Molecular-weight size marker

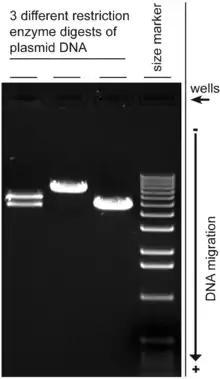
A molecular-weight size marker in the form of a 1kb DNA ladder in the rightmost lane, used in gel electrophoresis. Gel conditions are 1% agarose, 3 volt/cm, and ethidium bromide stain.

A molecular-weight size marker, also referred to as a protein ladder, DNA ladder, or RNA ladder, is a set of standards that are used to identify the approximate size of a molecule run on a gel during electrophoresis, using the principle that molecular weight is inversely proportional to migration rate through a gel matrix. Therefore, when used in gel electrophoresis, markers effectively provide a logarithmic scale by which to estimate the size of the other fragments (providing the fragment sizes of the marker are known).